William Willshire

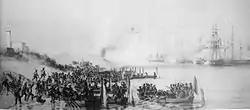
French troops disembarking at Mogador (Essaouira), 16 August 1844.

Willshire instead remained in Mogadore, and his business interests continued to flourish until an attack by the French fleet in 1844. As the most important foreigner in Mogadore, it came to Willshire to negotiate with the Moroccan governor on the evacuation of foreign nationals out of the city and onto waiting British ships.